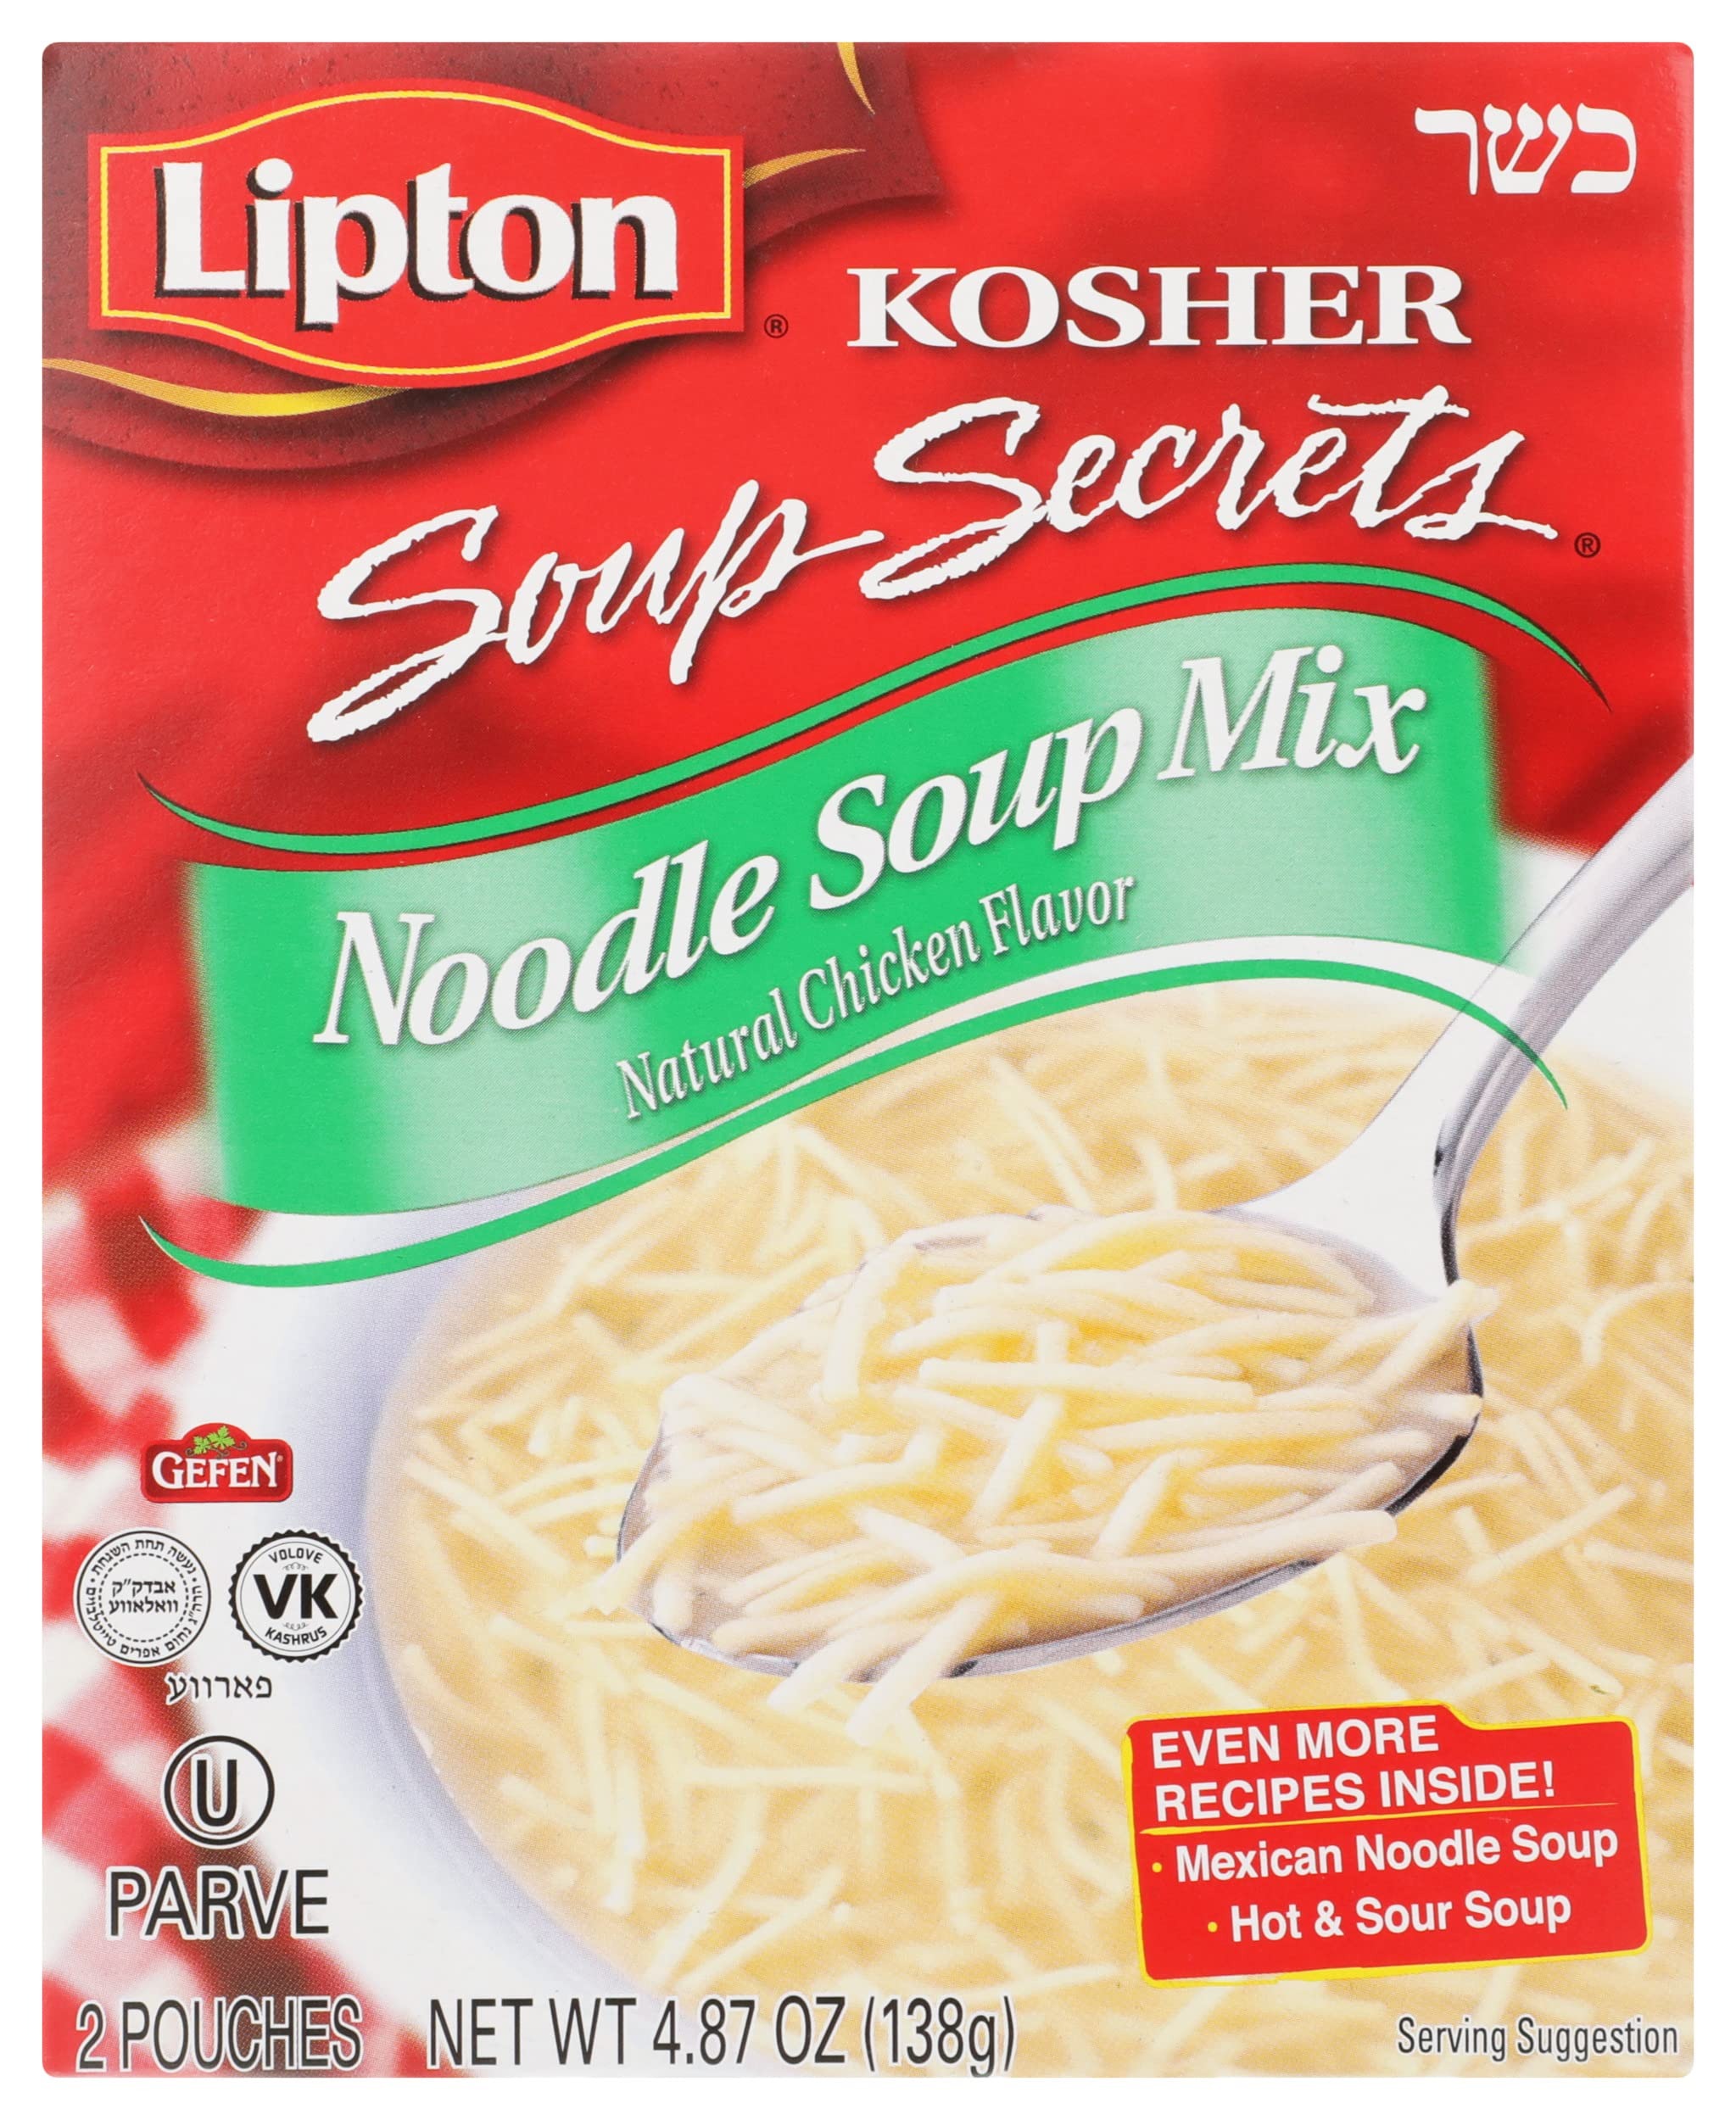
Item Name: Lipton, Soup Mix Kosher Chicken Noodle, 4.09 Oz
Bullet Point 1: Warm up with soul-restoring Lipton Kosher noodle soup mix.
Bullet Point 2: It is a convenient snack to take with you on the go when you don't have a minute to slow down.
Bullet Point 3: Item Package Weight: 0.118 kg
Bullet Point 4: Item Package Dimensions: 4.318cm L x 10.16cm W x 14.732cm H
Value: 4.09
Unit: Ounce

Price: 3.49